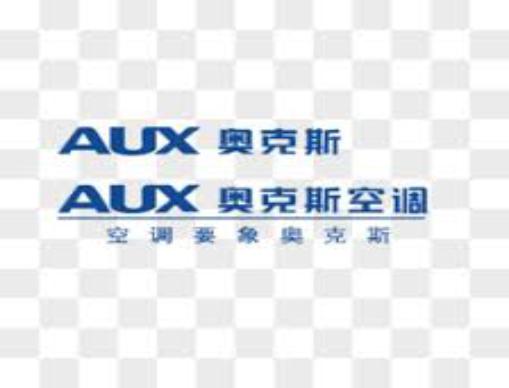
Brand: auxx-2
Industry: Electronic